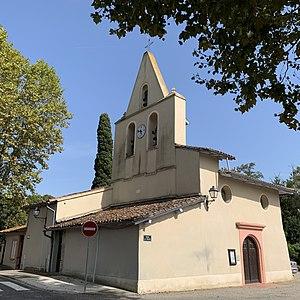
Église Saint-Germier-Sainte-Quitterie de Menville
Menville est une commune française située dans le département de la Haute-Garonne en région Occitanie.